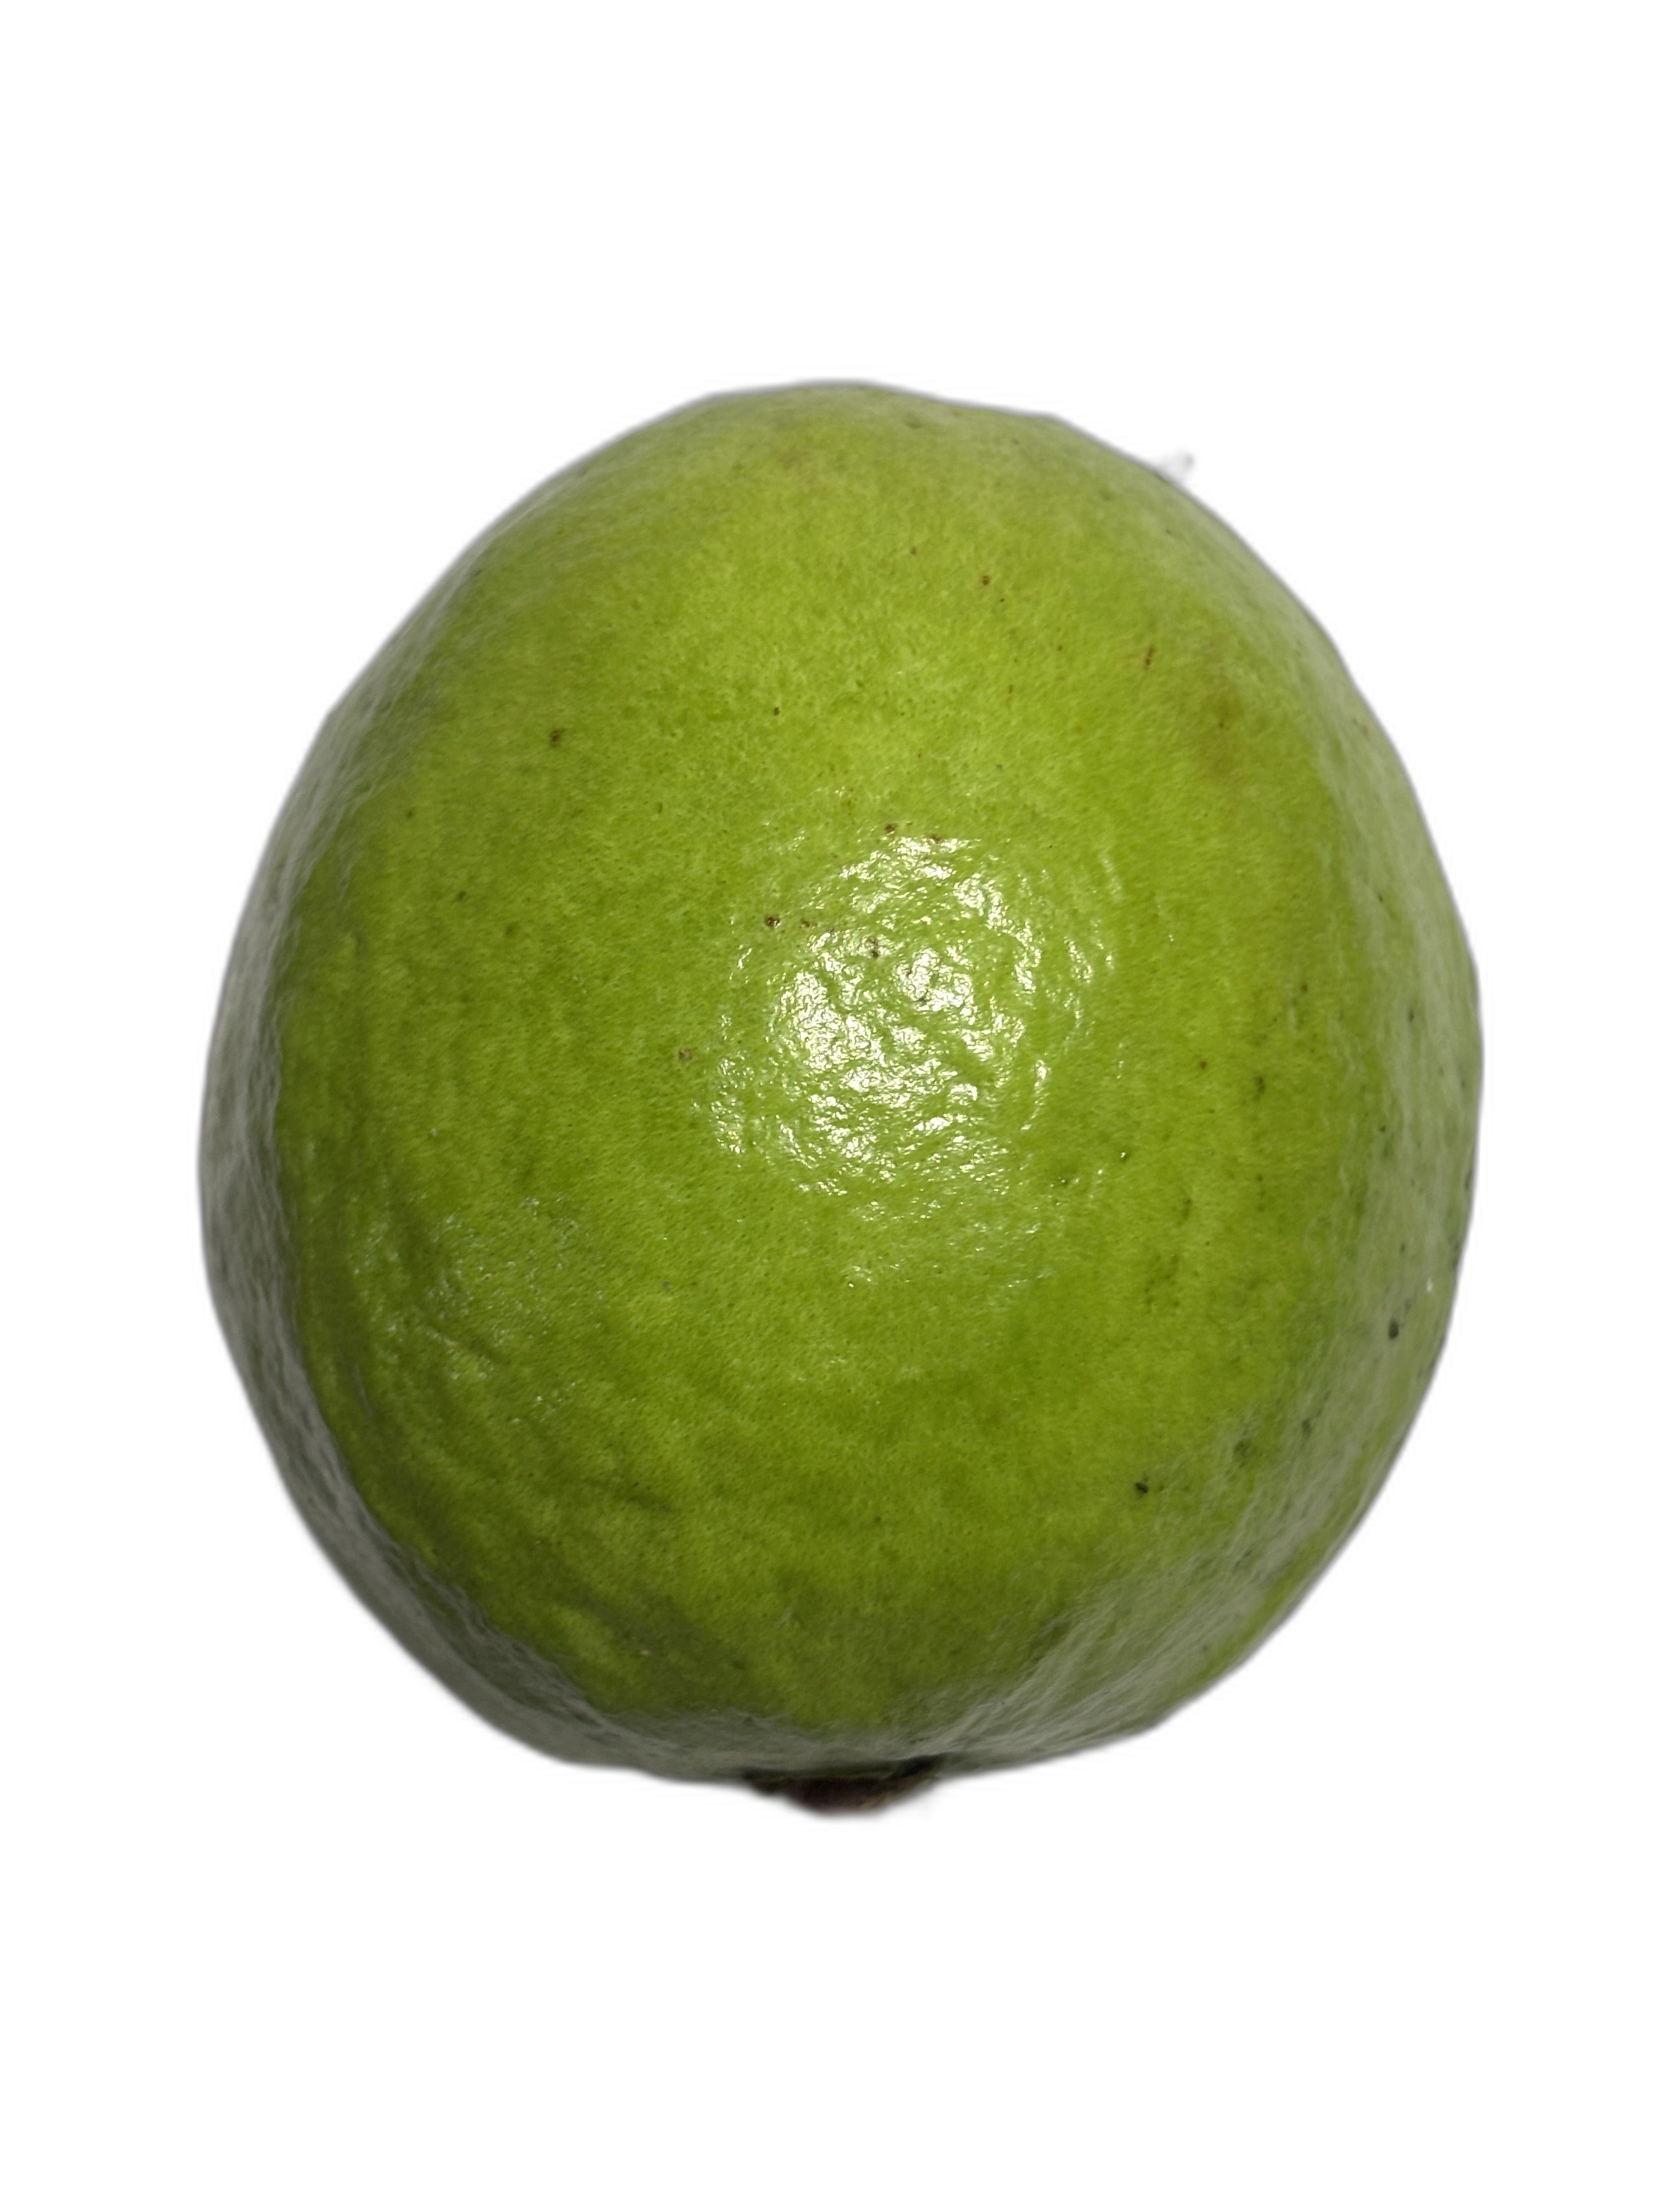
Plant part: fruit
Disease: Healthy